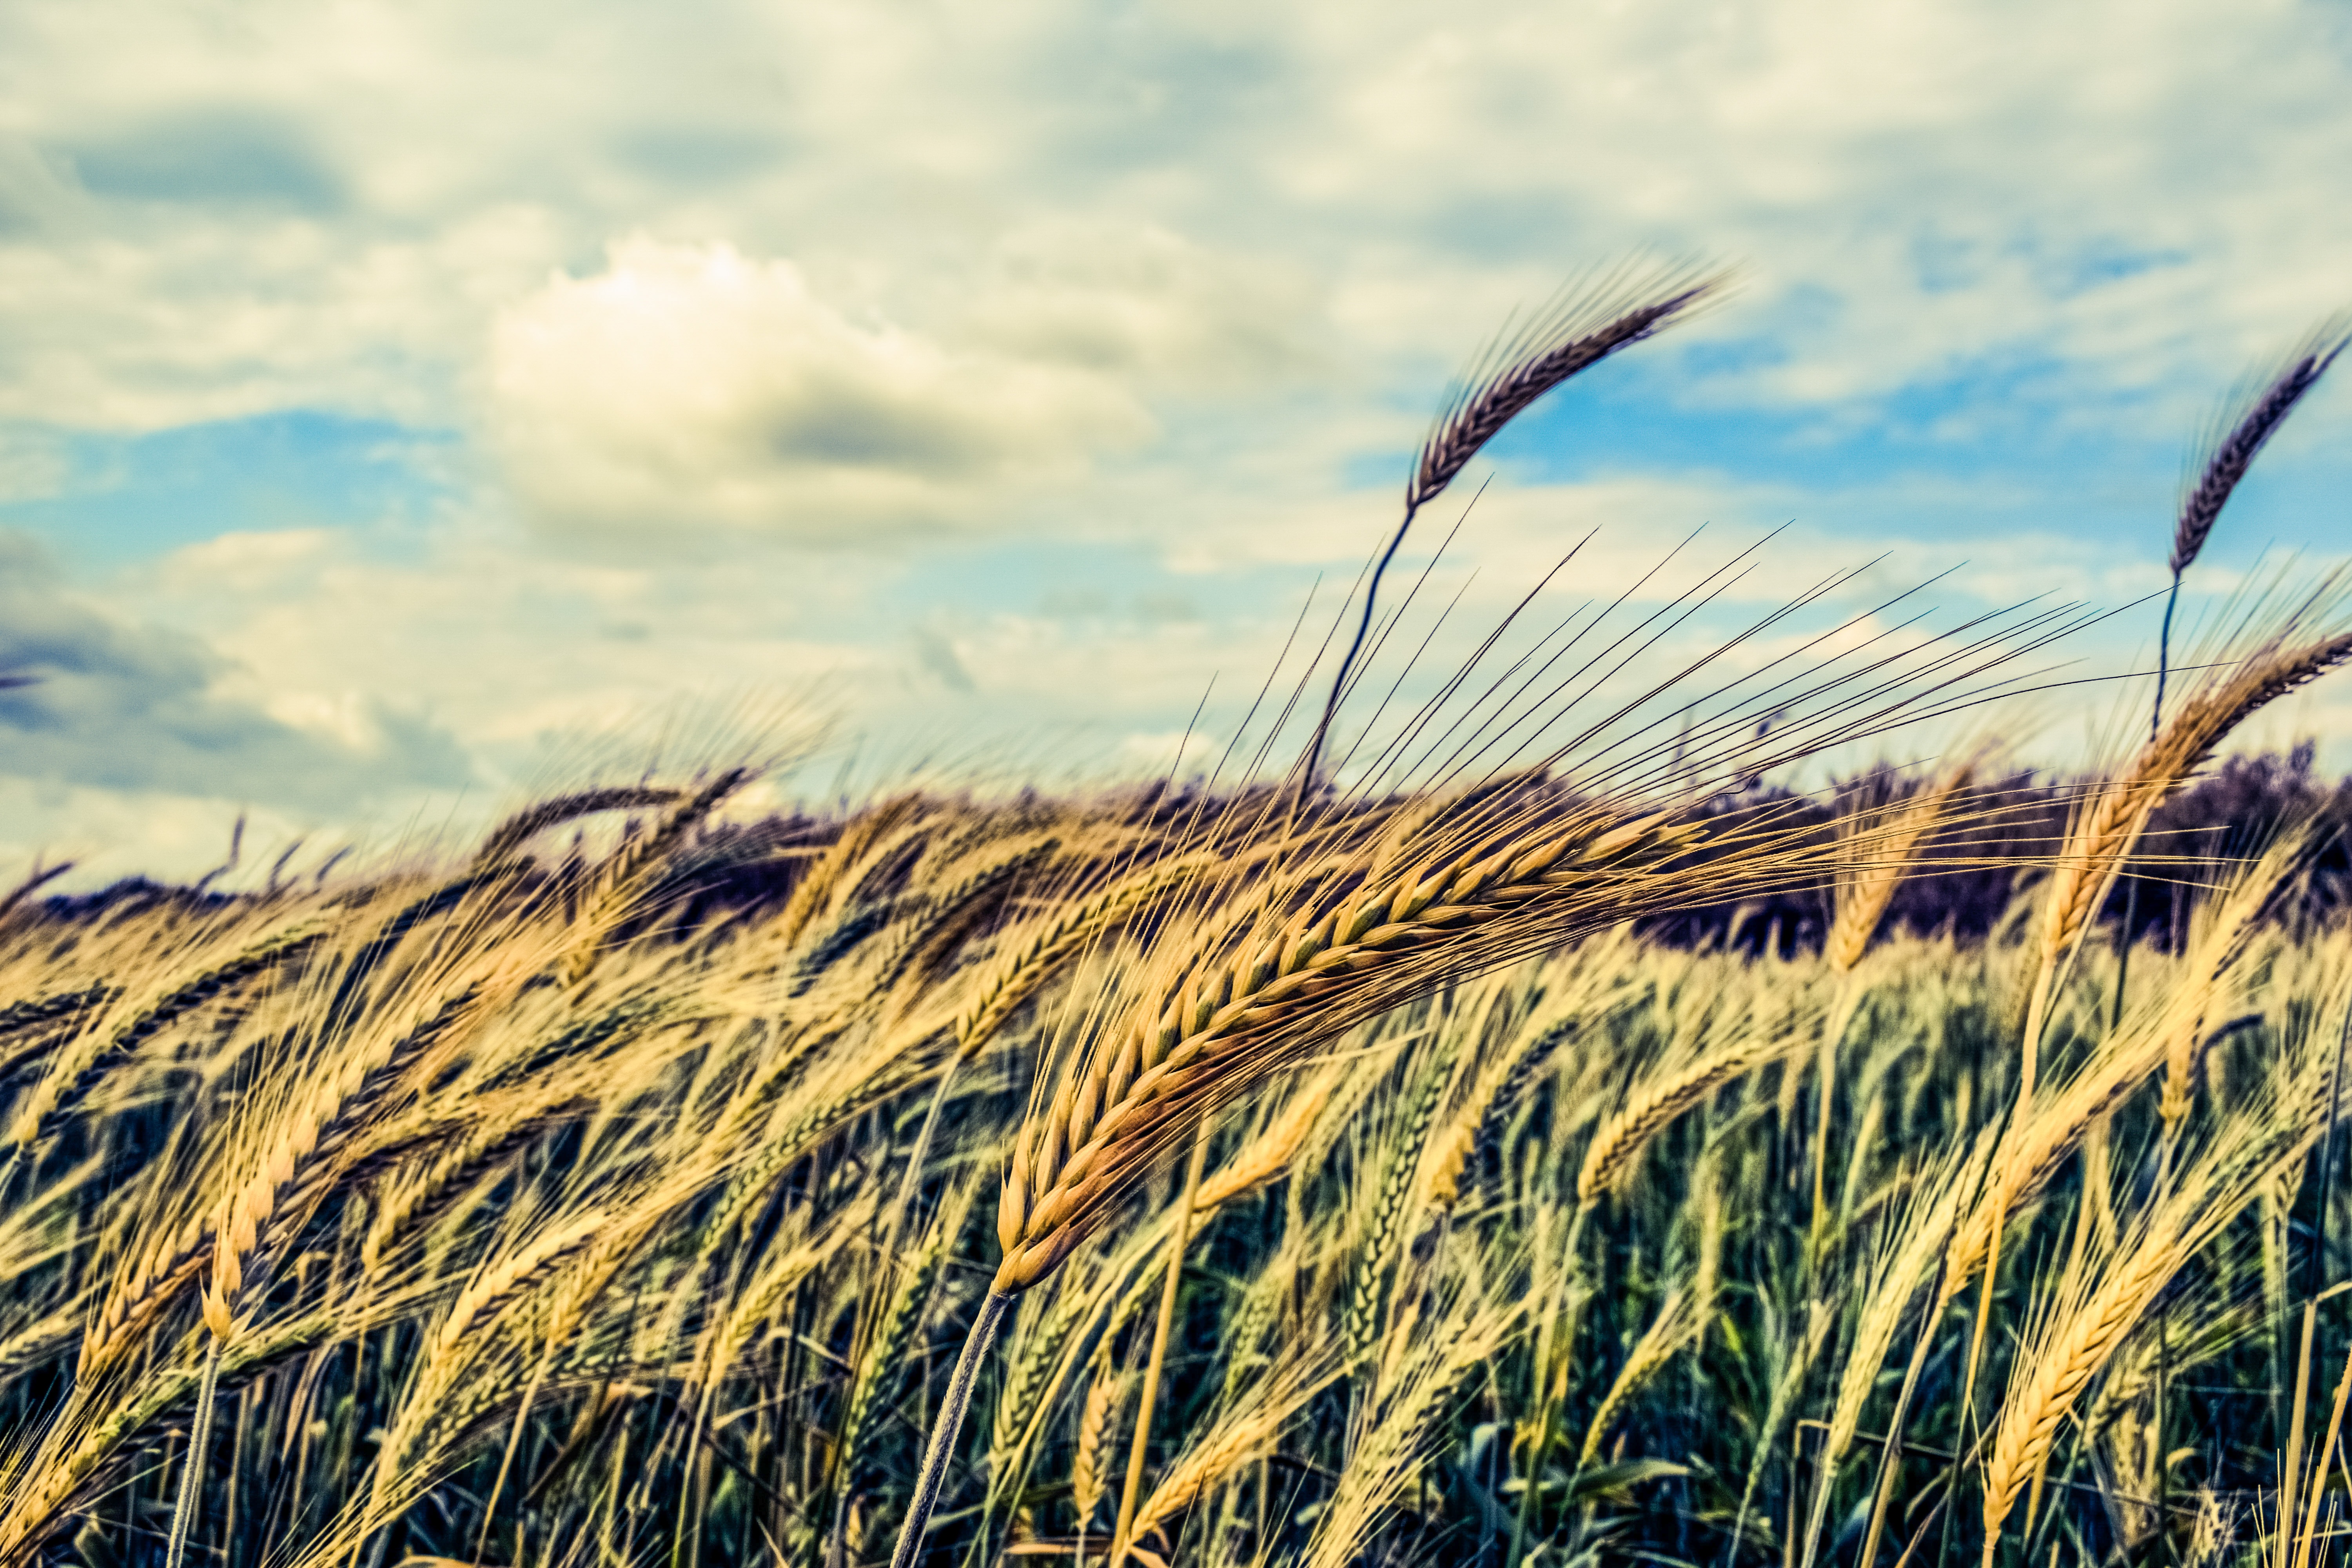
sea, coast, nature, grass, sand, horizon, cloud, plant, sky, sunset, field, barley, wheat, grain, prairie, sunlight, flower, wind, food, crop, ear, agriculture, grassland, rye, cereals, rural area, flowering plant, commodity, grass family, land plant, phragmites, food grain